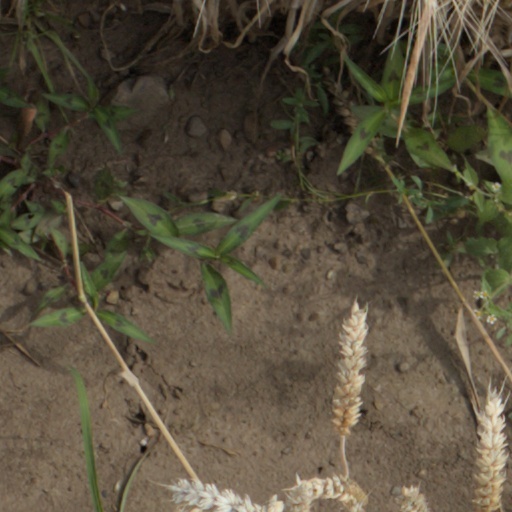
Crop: wheat